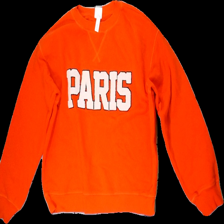
View: front
Type: Sweater
Category: Ladies
Brand: H&M
Colors: White, Red, Blue
Material: 82% Cotton 18% Polyester
Pattern: Other
Cut: Loose
Size: S
Season: All
Price range: 50-100
Recommended usage: Reuse